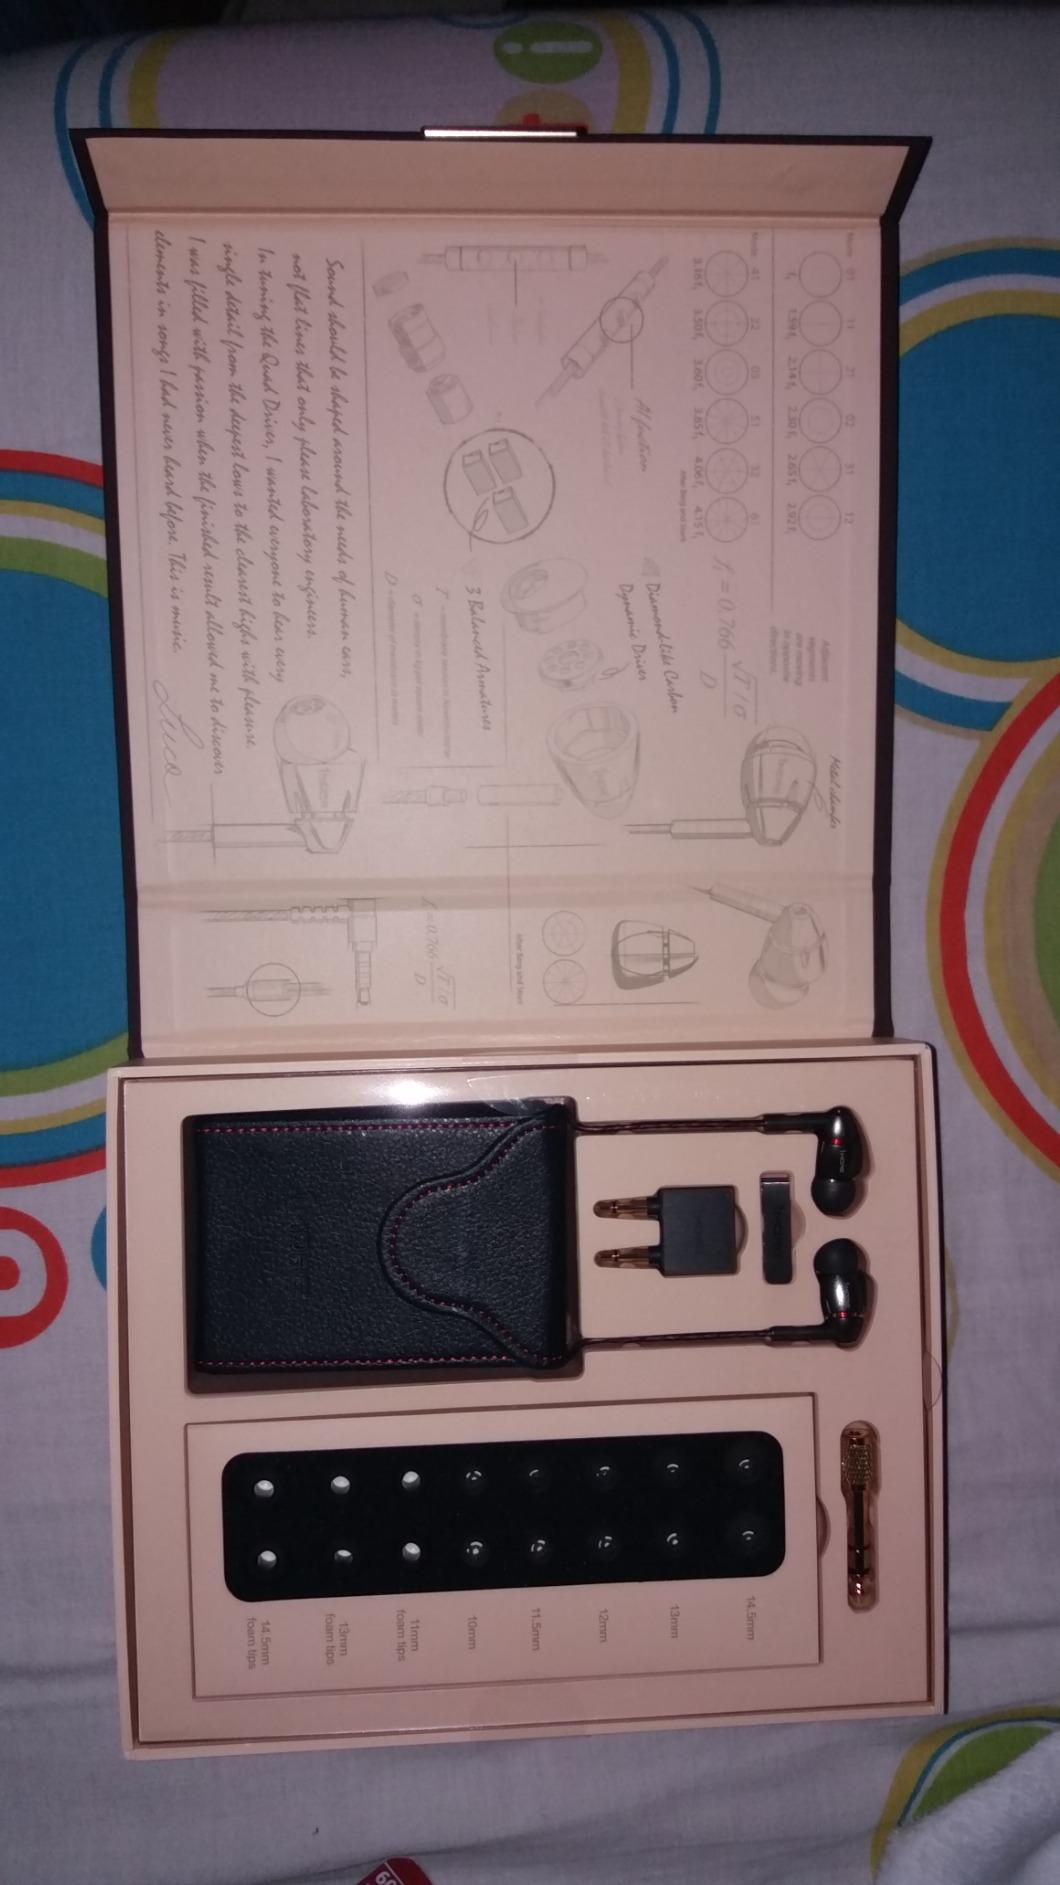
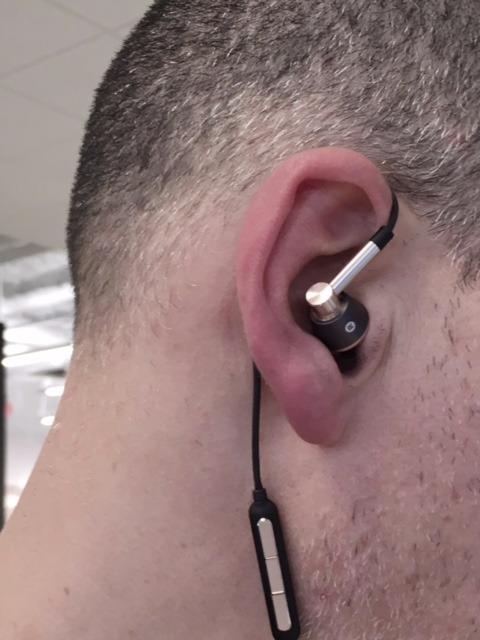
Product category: headphones
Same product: no